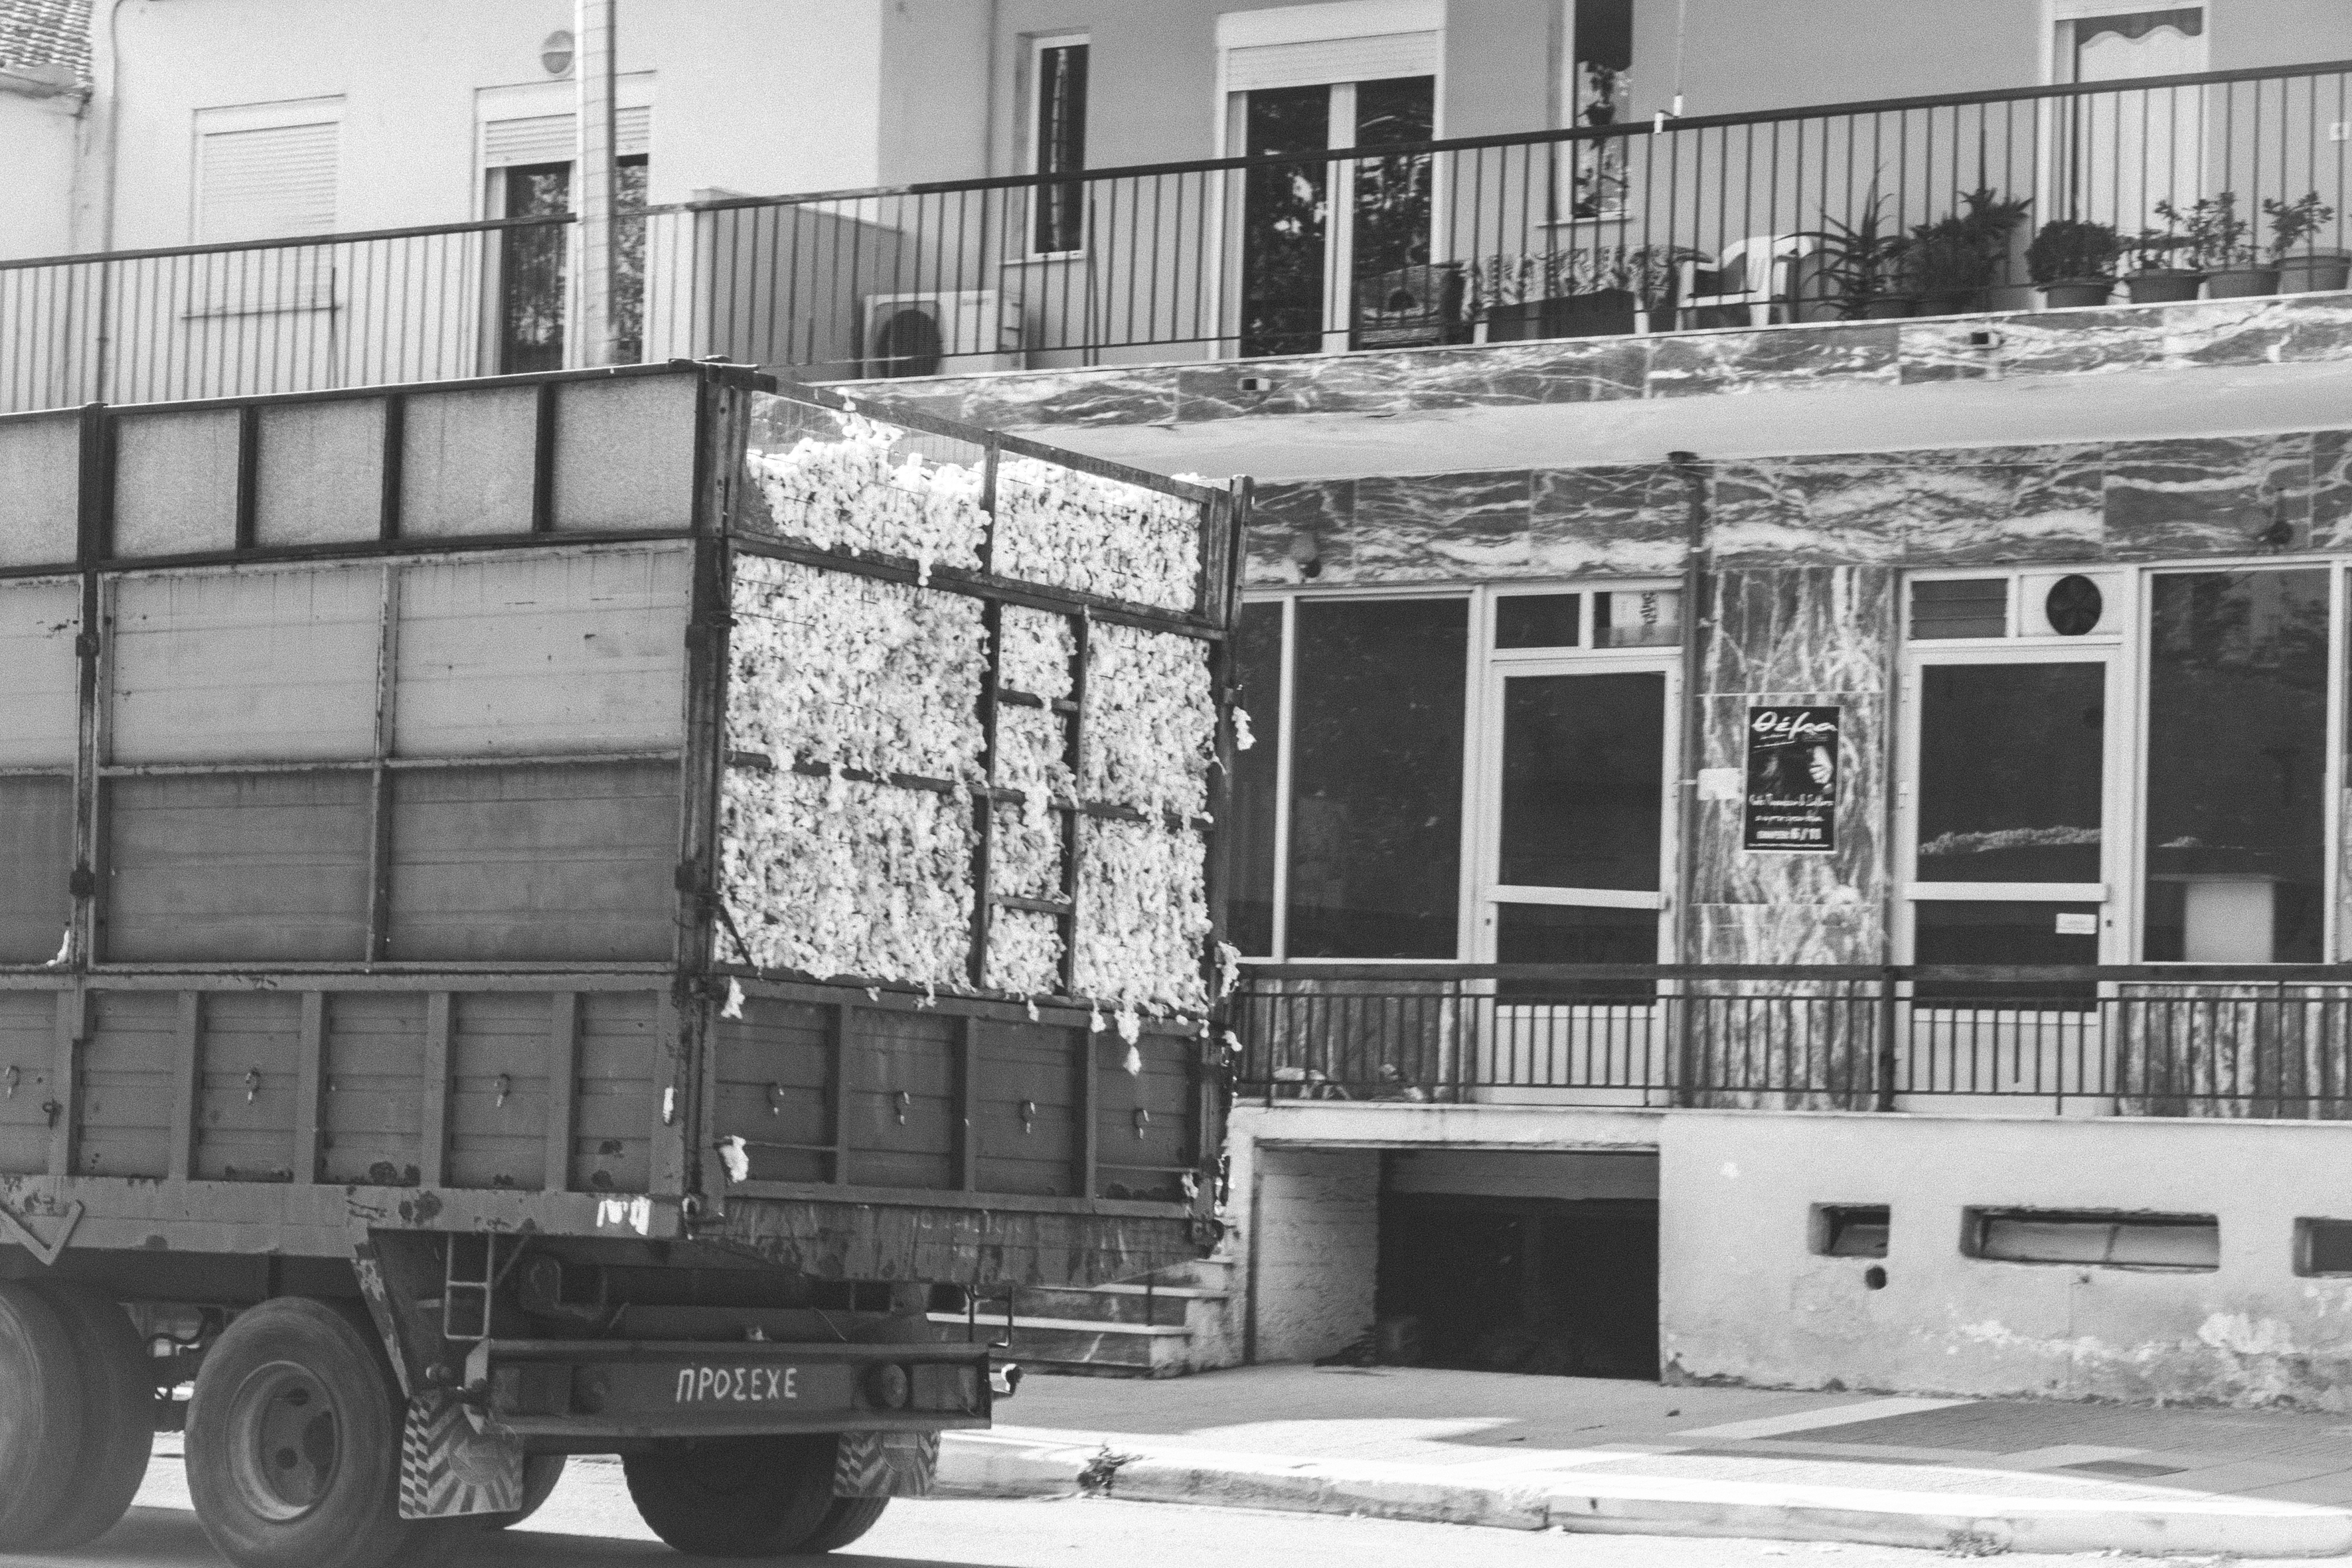
black and white, street, urban, travel, transport, fujifilm, vehicle, monochrome, bw, blackandwhite, blackwhite, cool image, ngc, greece, history, fuji, fujixt1, fujix, noireblanc, macedonia, timeless, macedonian, makedonia, macedoniagreece, monochrome photography, rolling stock, railroad car